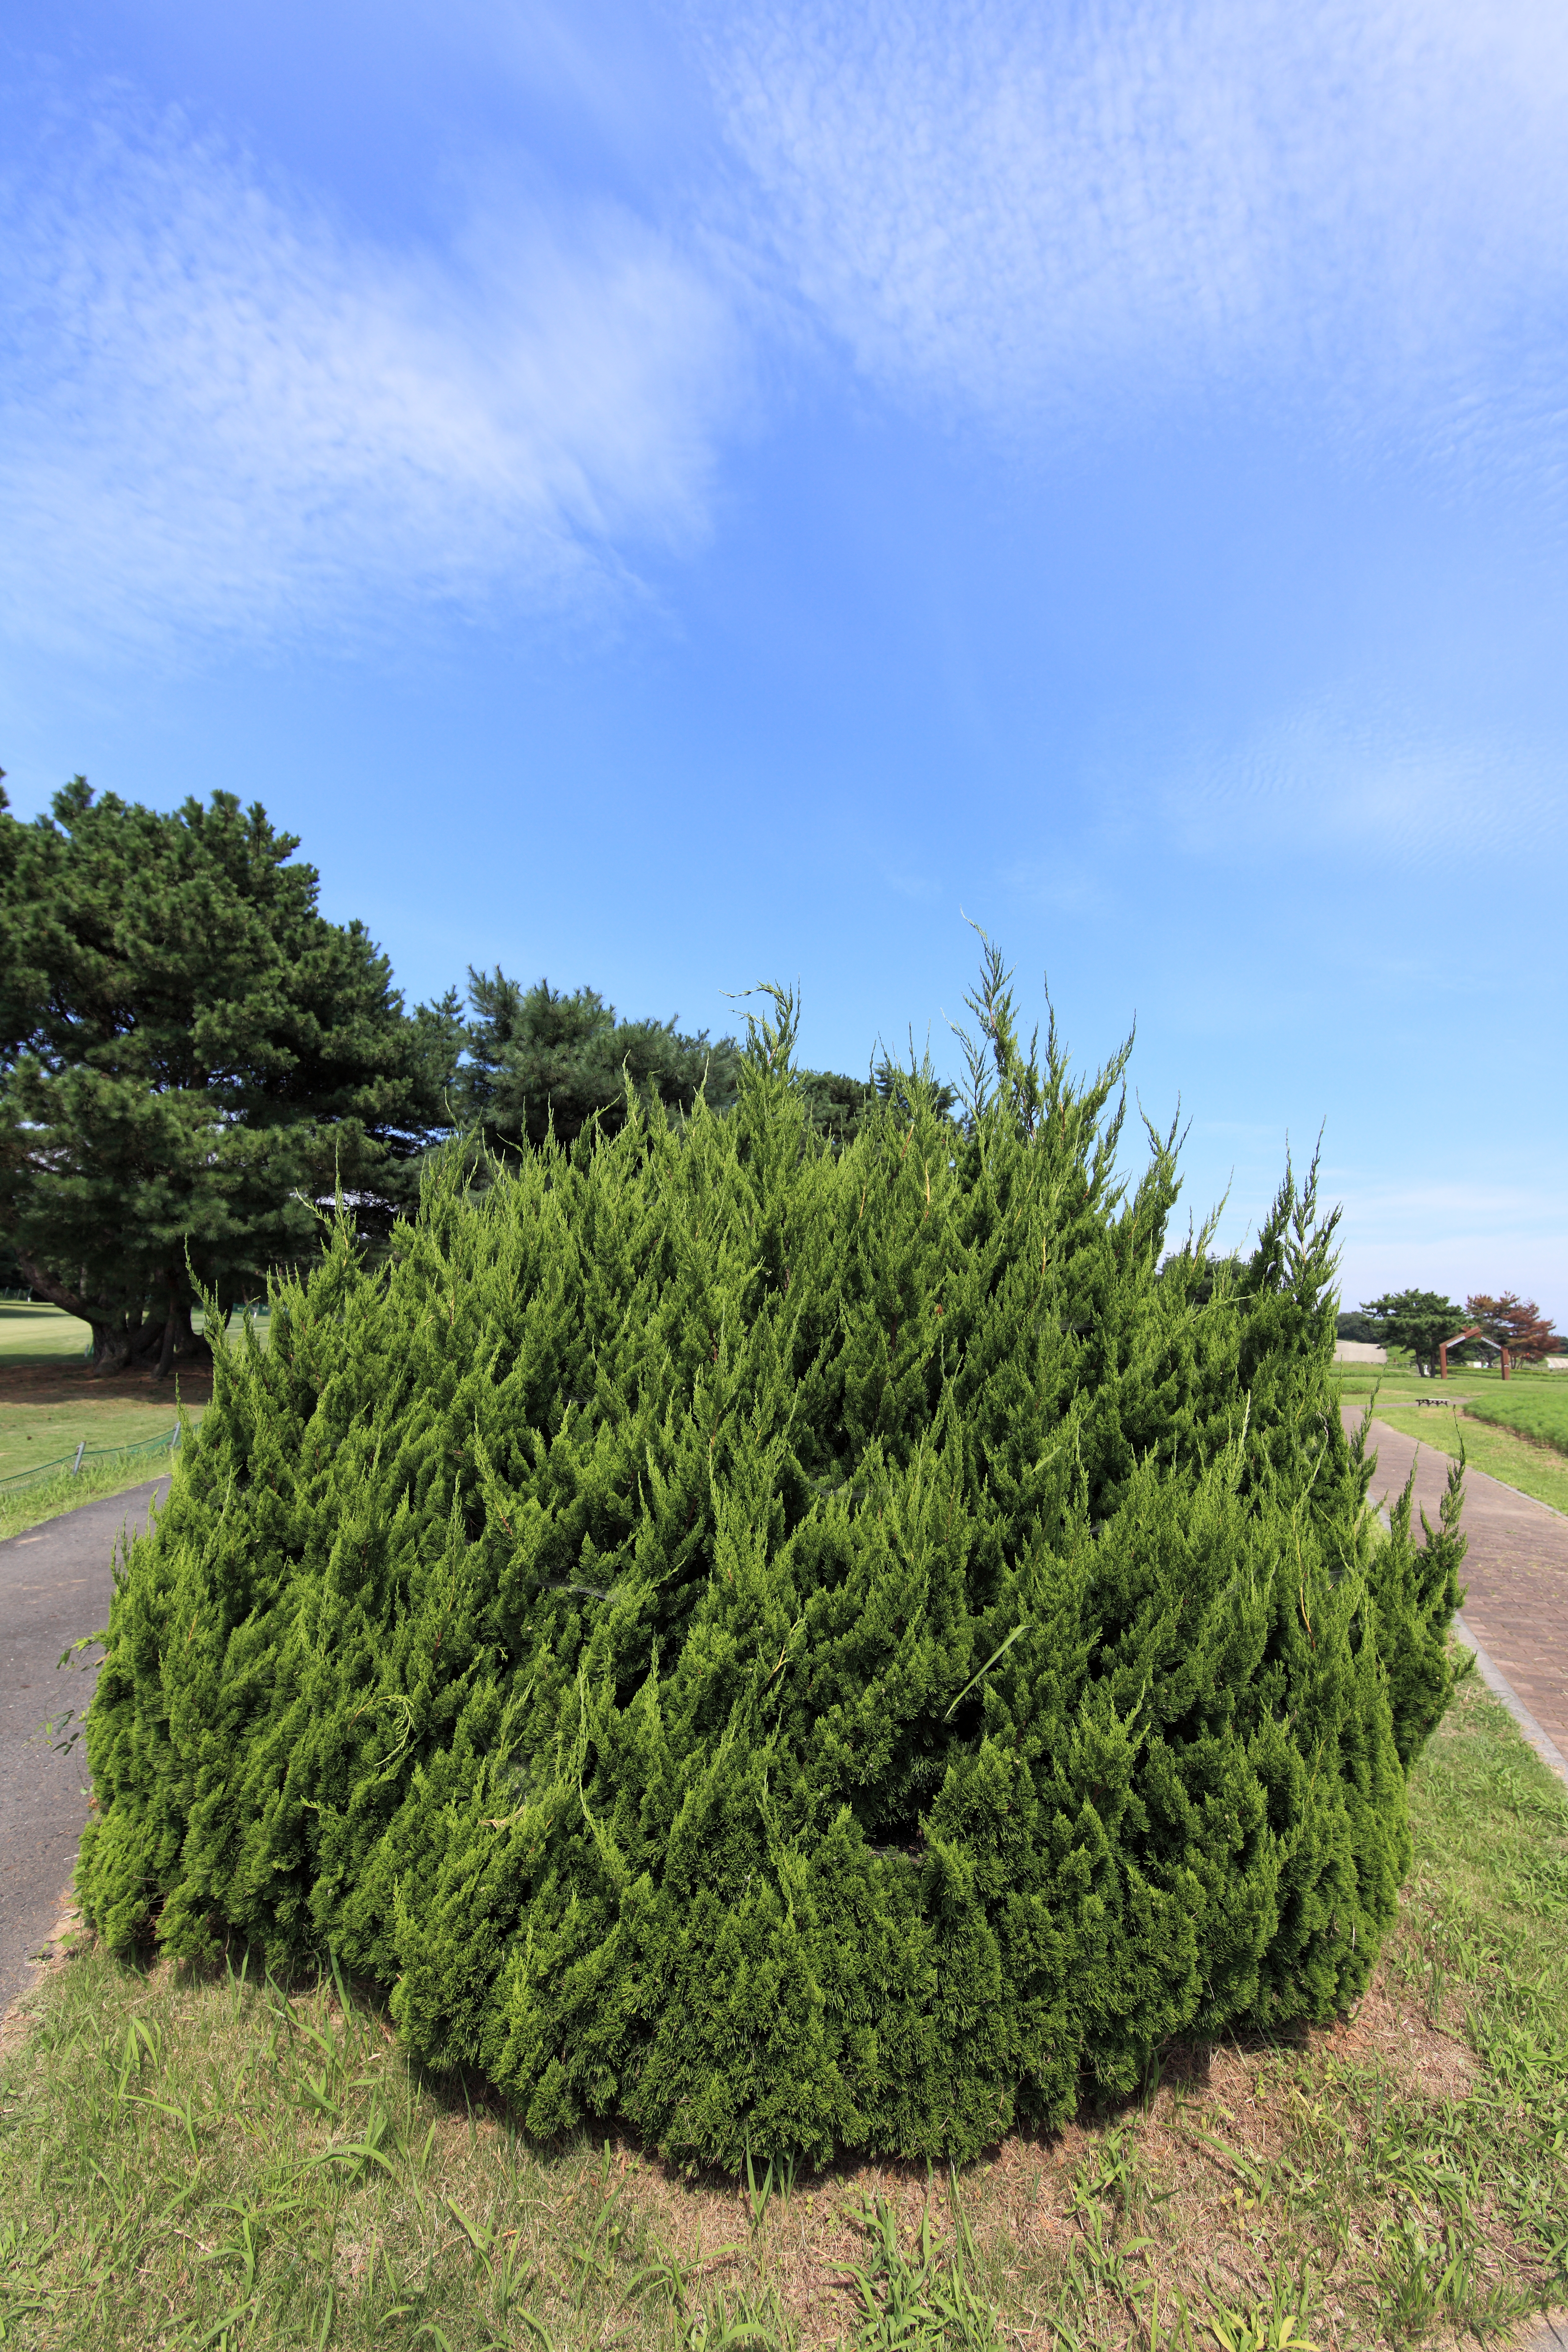
tree, grass, branch, plant, lawn, leaf, flower, green, high, evergreen, soil, botany, fir, conifer, spruce, shrub, 5d, hires, markii, ecosystem, hi, res, resolution, ibaraki, hitachi, hitachiseasidepark, hedge, biome, grass family, woody plant, temperate coniferous forest, land plant